Nobody Nowhere

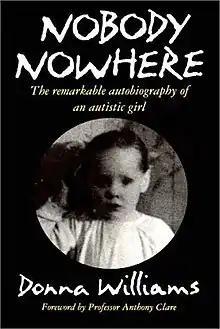
First edition

Nobody Nowhere: The Extraordinary Autobiography of an Autistic Girl is the award-nominated debut book by Australian Donna Williams. It was initially published in Britain in 1992, and was on the "New York Times" Best Seller list for 15 weeks in the first half of 1993.